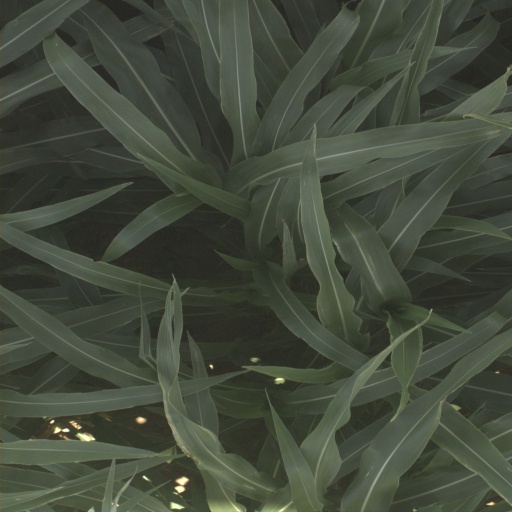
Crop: sorghum